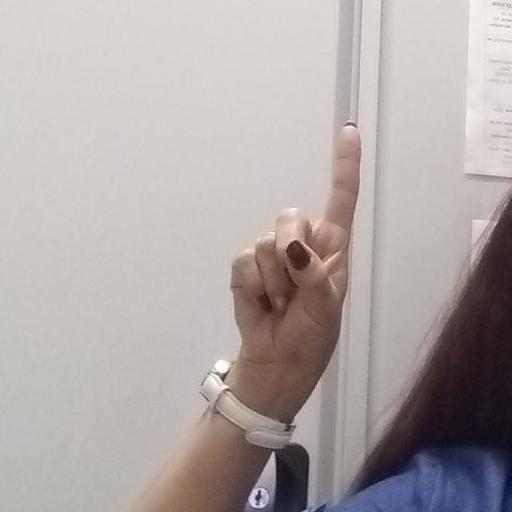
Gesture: one